Inferno (Dante)

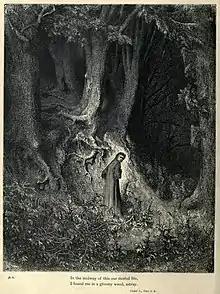
Gustave Doré's engravings illustrated the "Divine Comedy" (1861–1868). Here, Dante is lost at the start of Canto I of the "Inferno".

The poem begins on the night of Maundy Thursday on March 24 (or April 7), 1300, shortly before the dawn of Good Friday. The narrator, Dante himself, is 35 years old, and thus "midway in the journey of our life" – half of the biblical lifespan of 70 (Psalm 89:10 in the Vulgate; numbered as Psalm 90:10 in the King James Bible). The poet finds himself lost in a dark wood, astray from the "straight way" (also translatable as 'right way') of salvation. He sets out to climb directly up a small mountain, but his way is blocked by three beasts he cannot evade: a (usually rendered as 'leopard' or 'leopon'), a (lion), and a (she-wolf). The three beasts, taken from Jeremiah 5:6, are thought to symbolize the three kinds of sin that bring the unrepentant soul into one of the three major divisions of Hell. According to John Ciardi, these are incontinence (the she-wolf); violence and bestiality (the lion); and fraud and malice (the leopard).